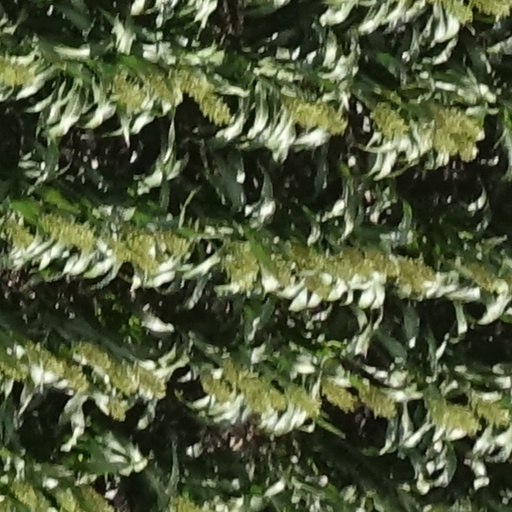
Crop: sorghum